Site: brandenburg
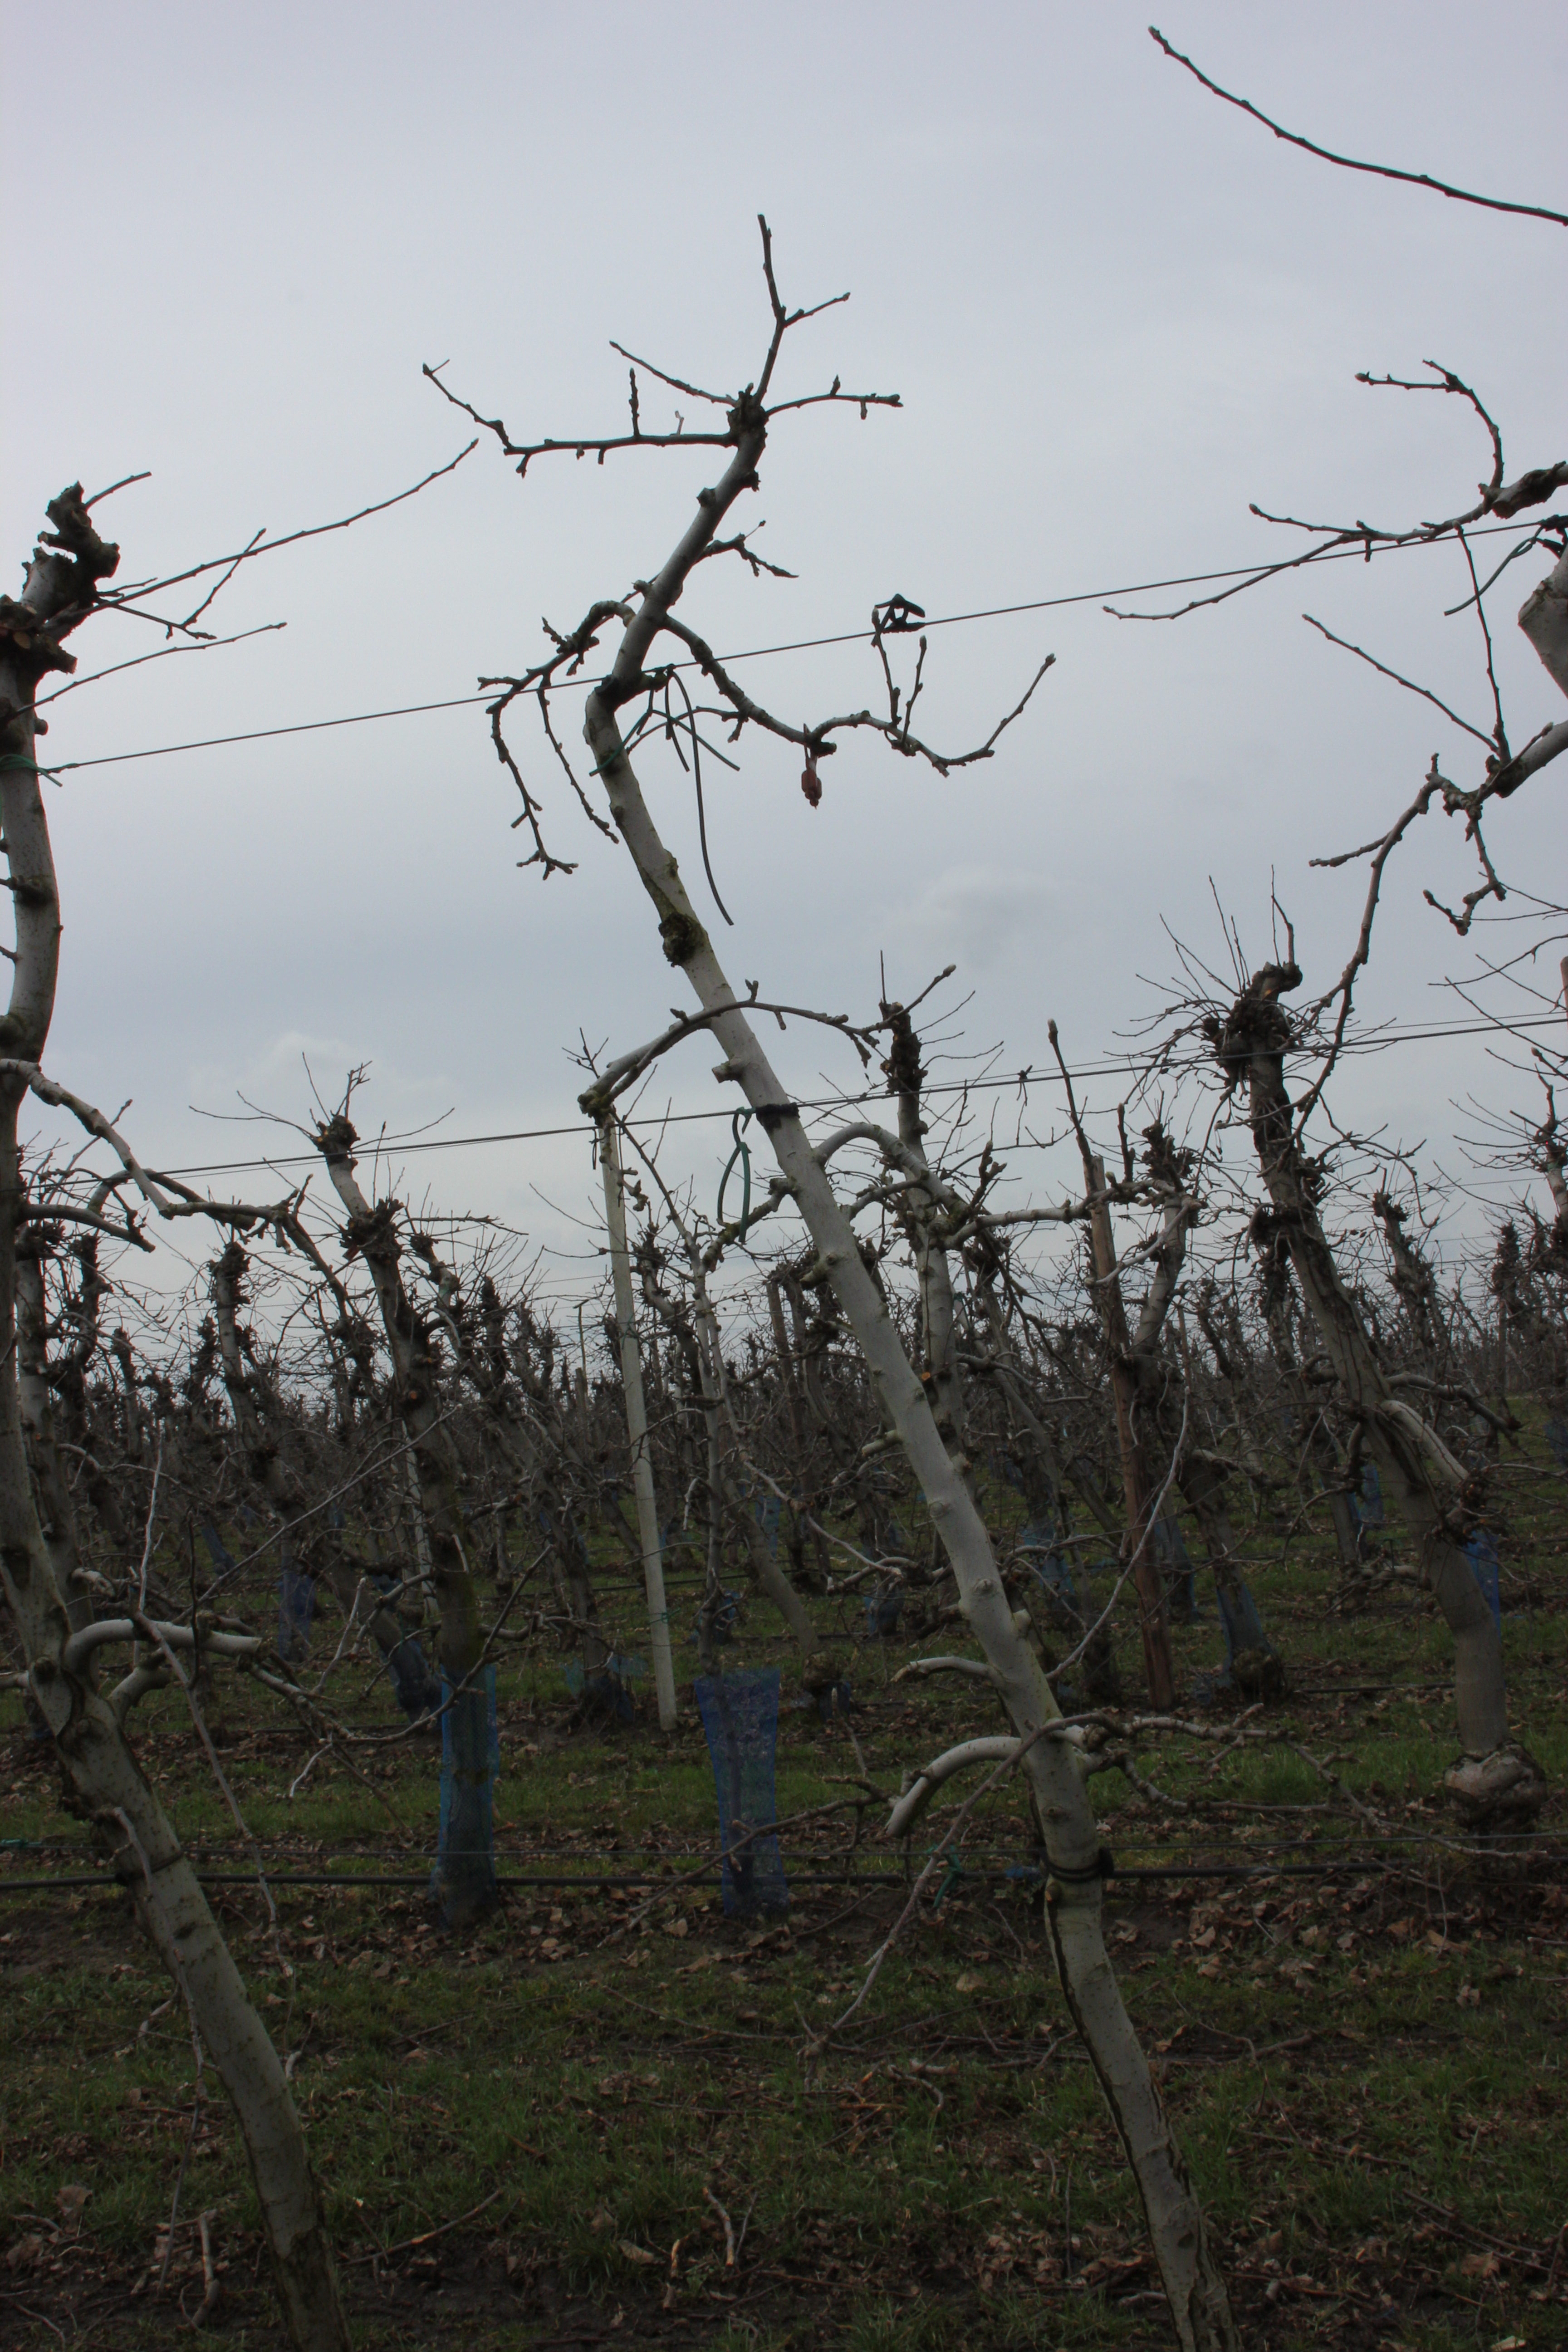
Growth stage (BBCH 01): Bud development